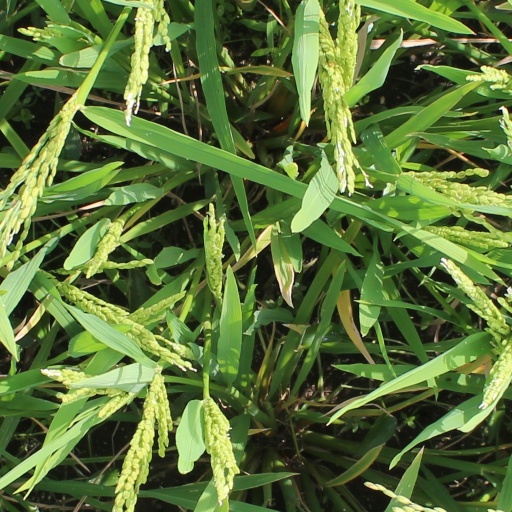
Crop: rice